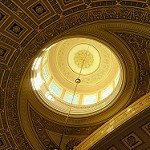
Label: buildings